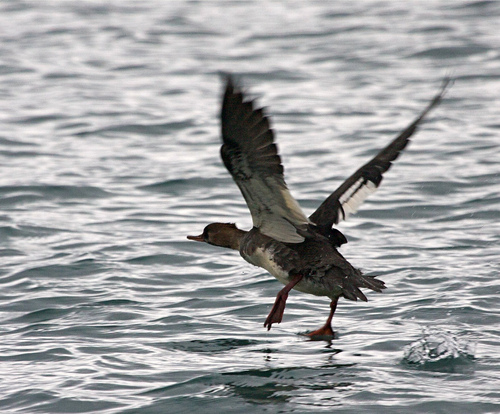
this bird is brown and white with a long, flat bill and webbed feet.
bird has brownbody feathers, white breast feather, and large beaka medium sized bird that has multiple tones of brown and a medium sized bill
this is a large grey bird with a white breast and a brown head.
the bird has webbed feet, a white belly, long wings, and a long beak.
a bird with webbed feet, a flat bill, white coverts and brown secondaries.
this is a large grey bird with long wings, orange feet and a long beak.
this bird has wings that are black and has a white belly
this bird is white and gray in color, and has a flat beak.
a large brid with a long neck and orange feet.
Species: Red Breasted Merganser